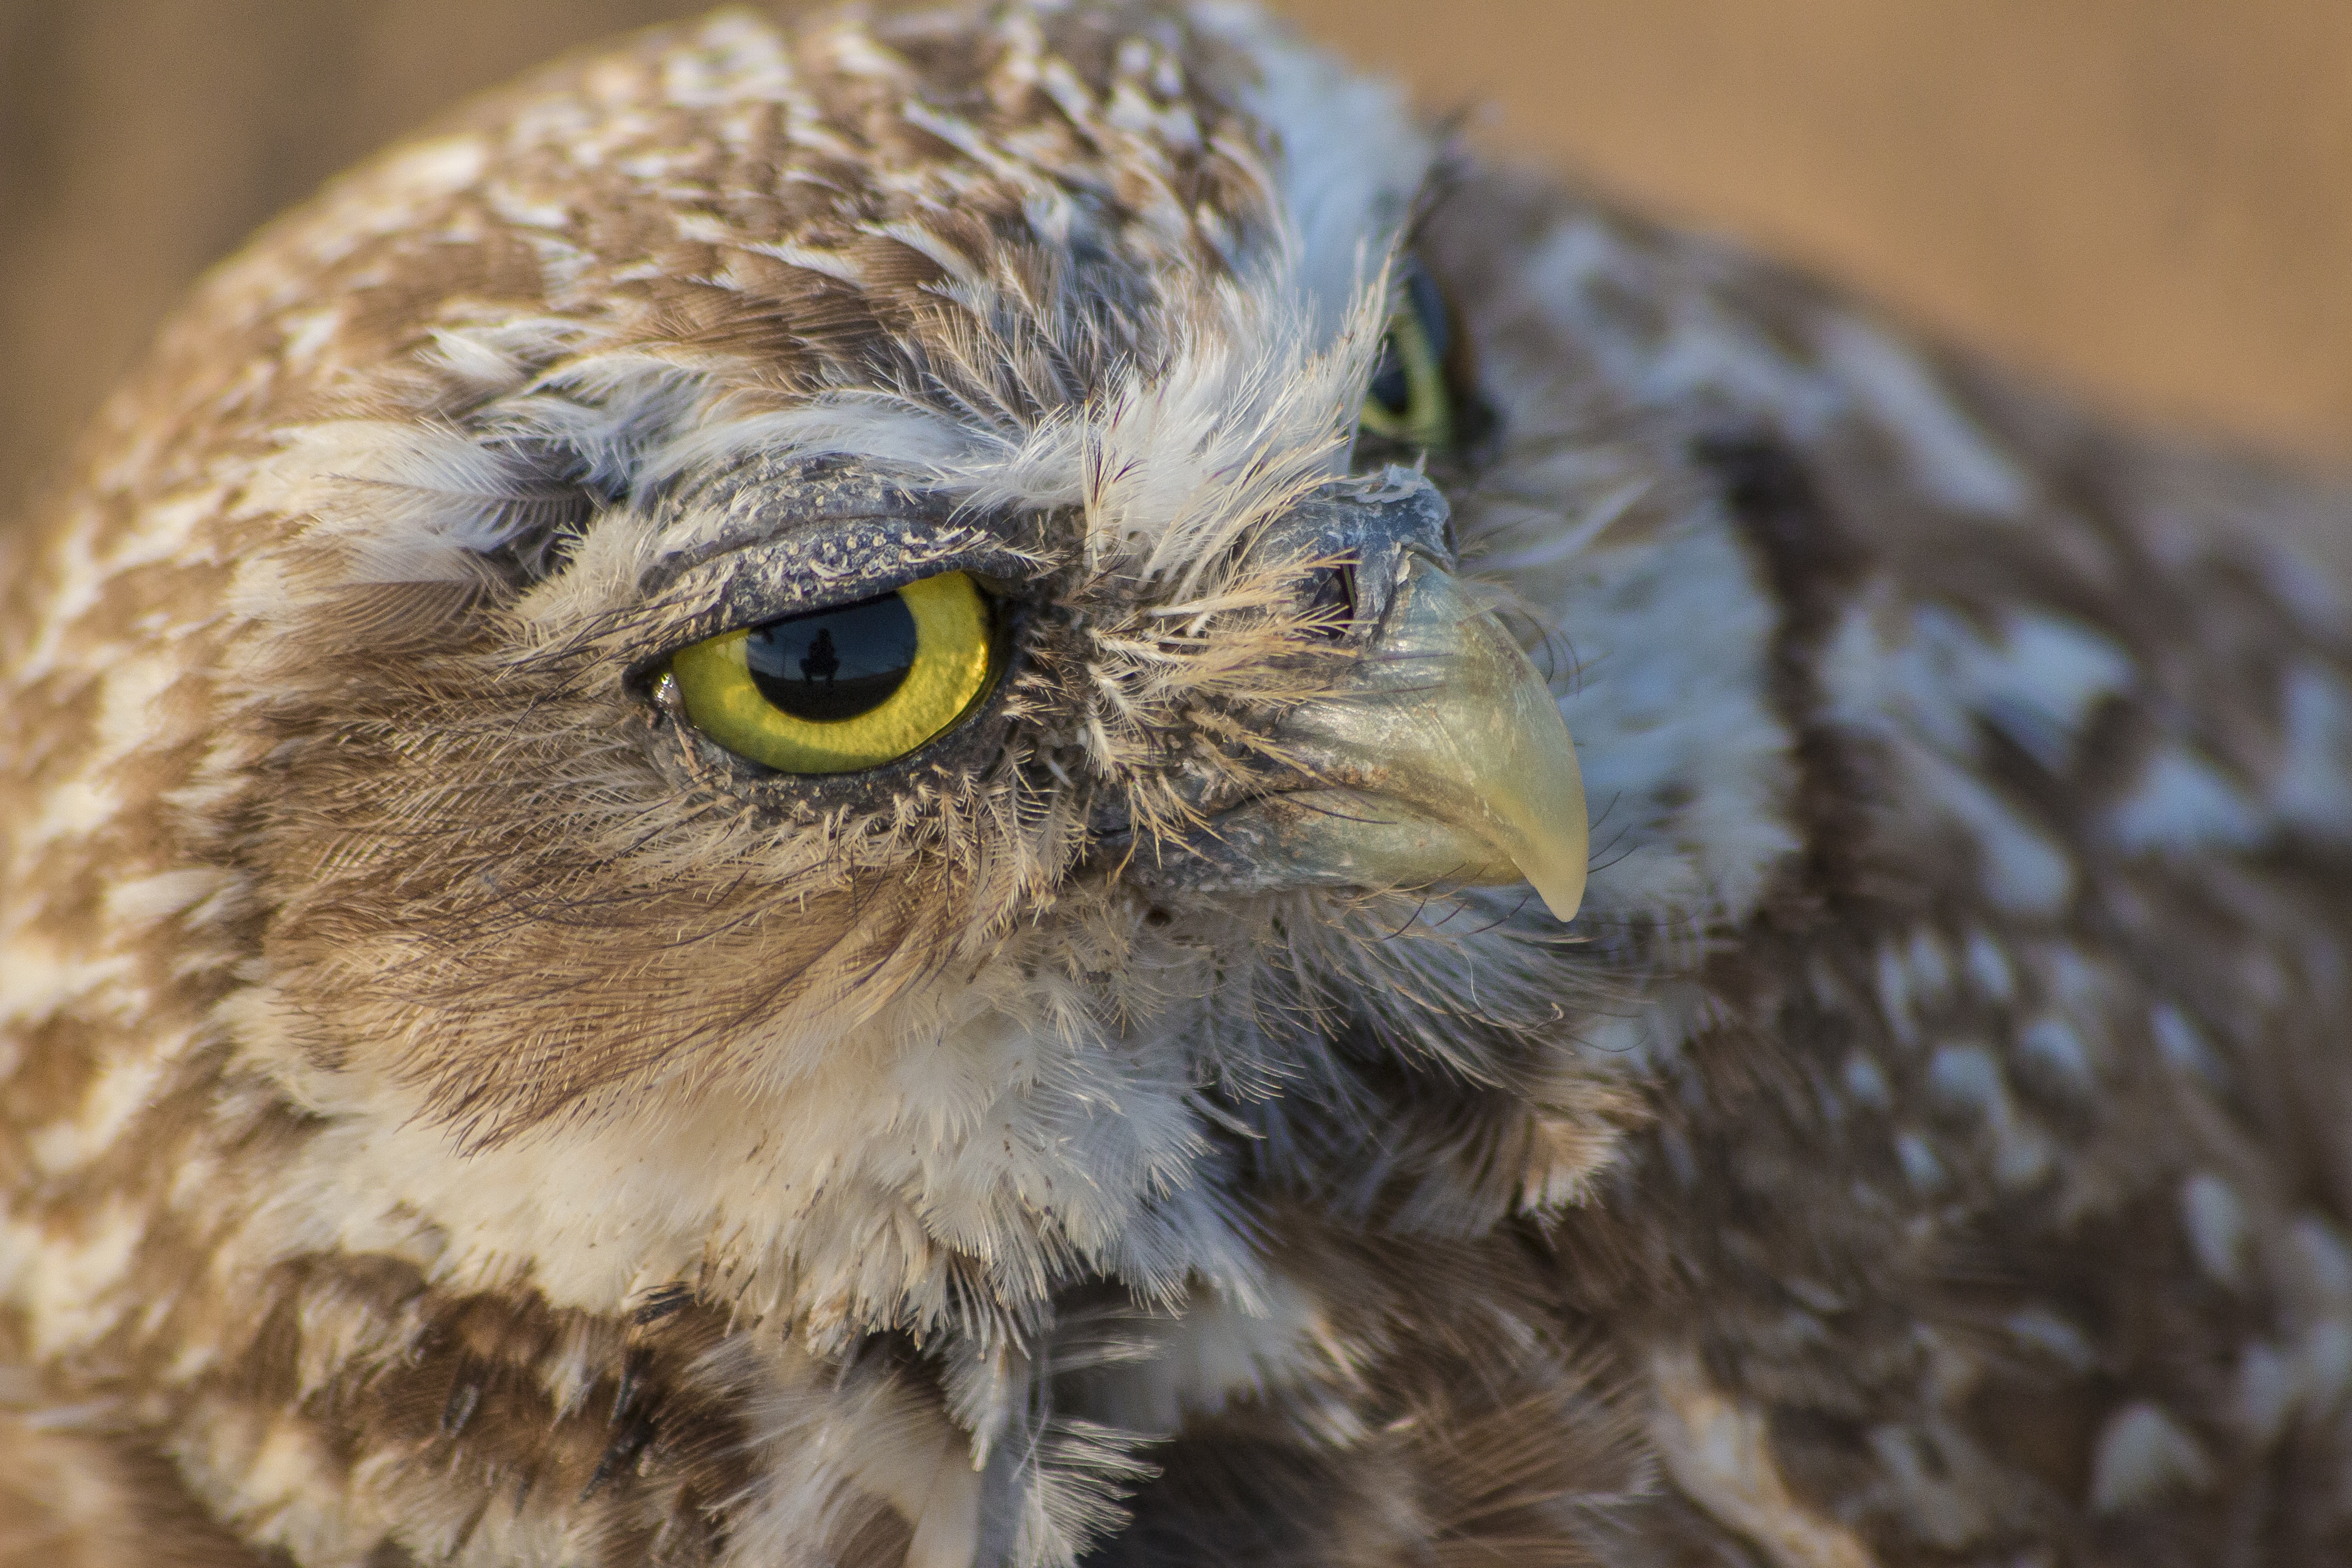
nature, bird, wing, animal, wildlife, beak, predator, yellow, owl, feather, fauna, bird of prey, close up, eye, head, vertebrate, falcon, burrowing owl, small owl, ground owl, brown owl, predatory bird, bird closeup, owl closeup, accipitriformes